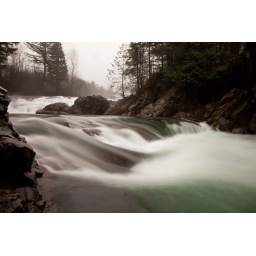
Shot below Dougan Falls, taken against bridge foundation. Hard to avoid water on lens, due to rain and spray.